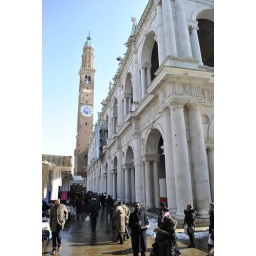
Palladio added a new Renaissance outer shell to the market building in Vicenza, obscuring the original Gothic architecture.